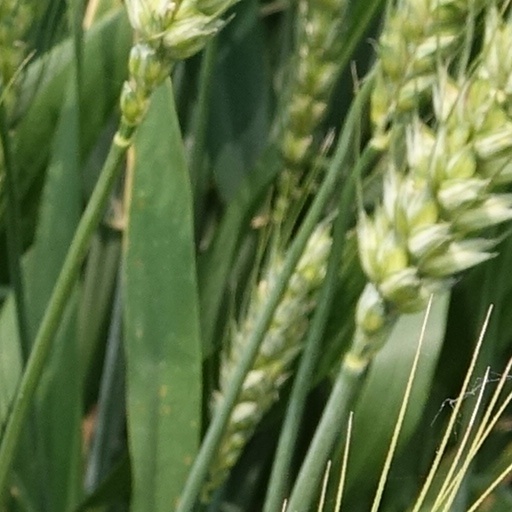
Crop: wheat